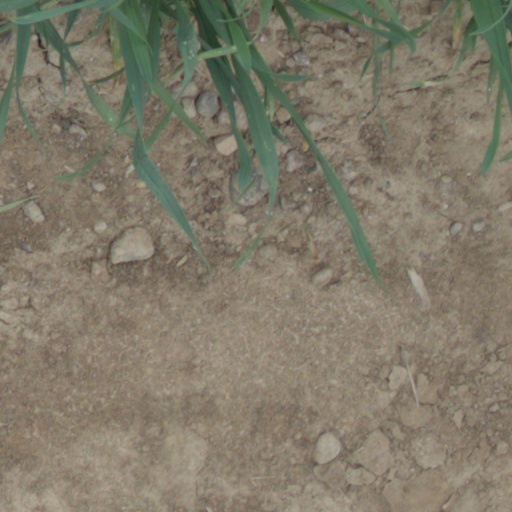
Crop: wheat